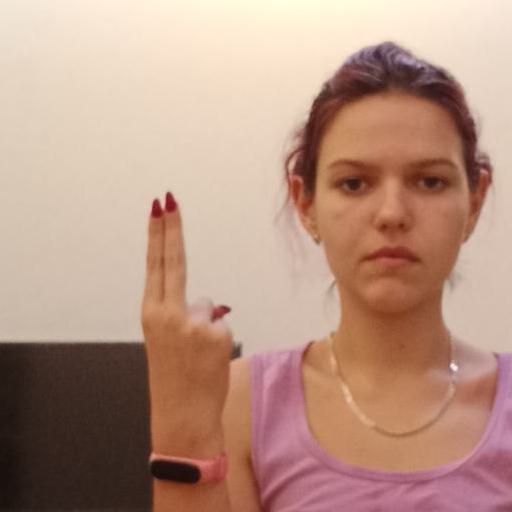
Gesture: two_up_inverted